Bringet dem Herrn Ehre seines Namens, BWV 148

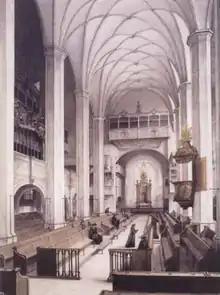
Thomaskirche, Leipzig

Bringet dem Herrn Ehre seines Namens (Bring to the Lord the honor due His name), BWV 148, is a cantata by Johann Sebastian Bach, a church cantata for the 17th Sunday after Trinity. Bach composed it in Leipzig in 1723 or 1725.